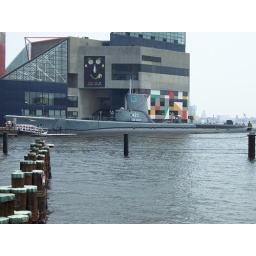
USS Torsk, last ship to sink an enemy vessel in WWII